Scuba cylinder valve

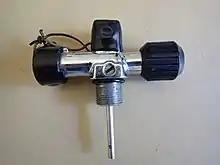
Scuba cylinder reserve valve showing dust cap on yoke post and bursting disc insert

Some national standards require that the cylinder valve includes a bursting disk, a pressure relief device that will release the gas before the cylinder fails in the event of overpressurization. If a bursting disk ruptures during a dive the entire contents of the cylinder will be lost in a very short time. The risk of this happening to a correctly rated disc, in good condition, on a correctly filled cylinder is very low. Burst disk over-pressure protection is specified in the CGA Standard S1.1. Standard for Pressure Relief Devices. Bursting disc rupture pressure is generally rated at 85% to 100% of test pressure.